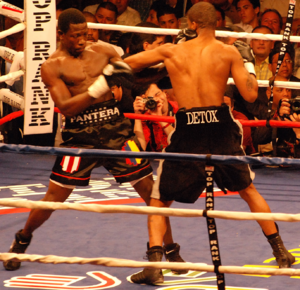
Allan Green / Professionelle karriere / Mellemvægt
Green mod Edison Miranda
Allan Lamar Green er en amerikansk professionel bokser i supermellemvægtdivision og tidligere deltager i Super Six World Boxing Classic-turneringen. Green har som en bemærkelsesværdig udfordrer, en nuværende rekordliste på 29 sejre med 20 knockouts og 4 nederlag.